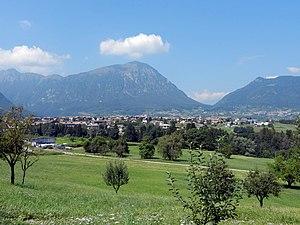
Fiavè est une commune italienne d'environ 1 100 habitants située dans la province autonome de Trente dans la région du Trentin-Haut-Adige dans le nord-est de l'Italie.